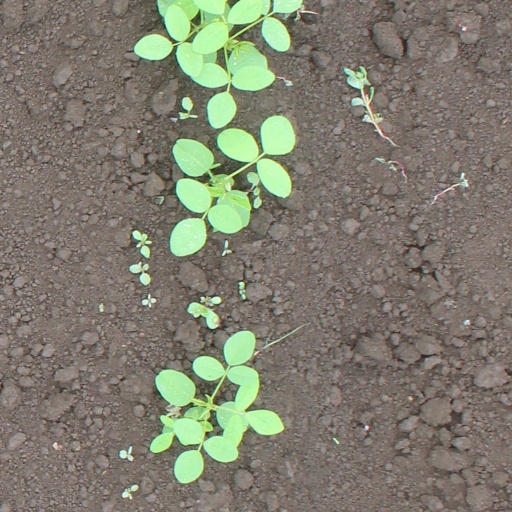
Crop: soybean